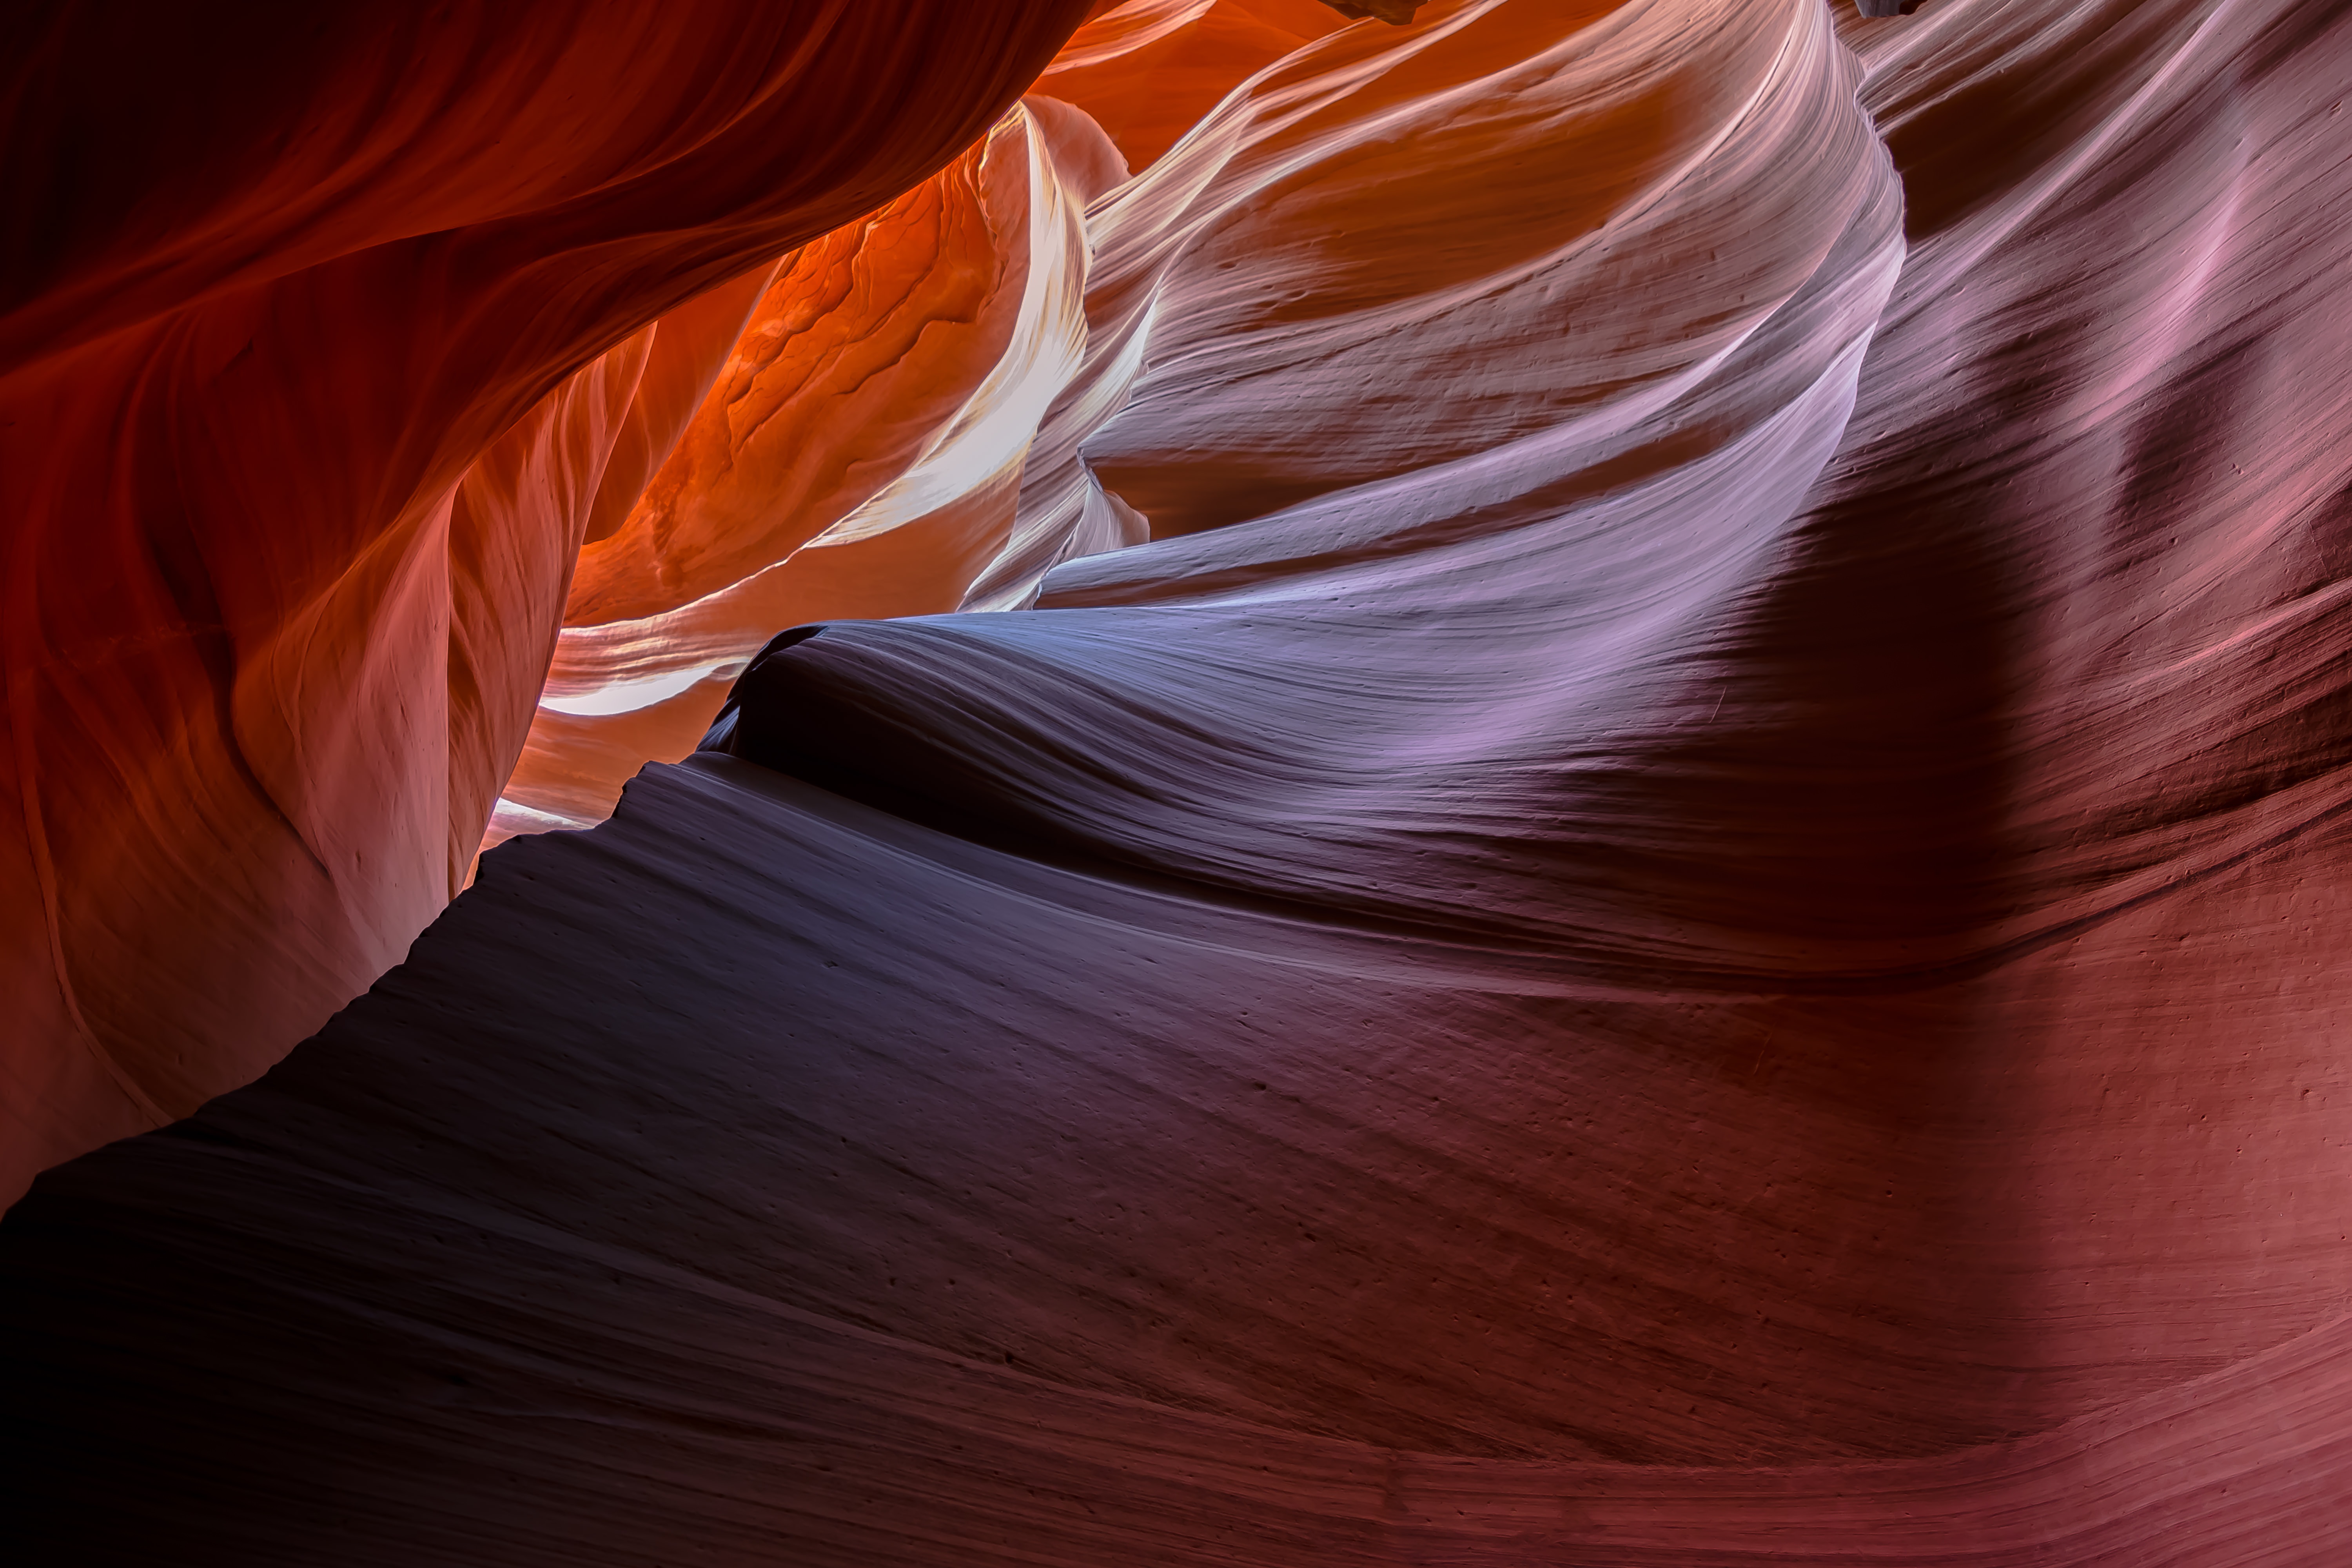
light, photography, sunlight, texture, wave, flower, petal, sandstone, motion, pattern, reflection, red, color, artistic, canyon, close up, human body, art, eye, bright, surreal, organ, macro photography, computer wallpaper